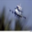
Label: airplane